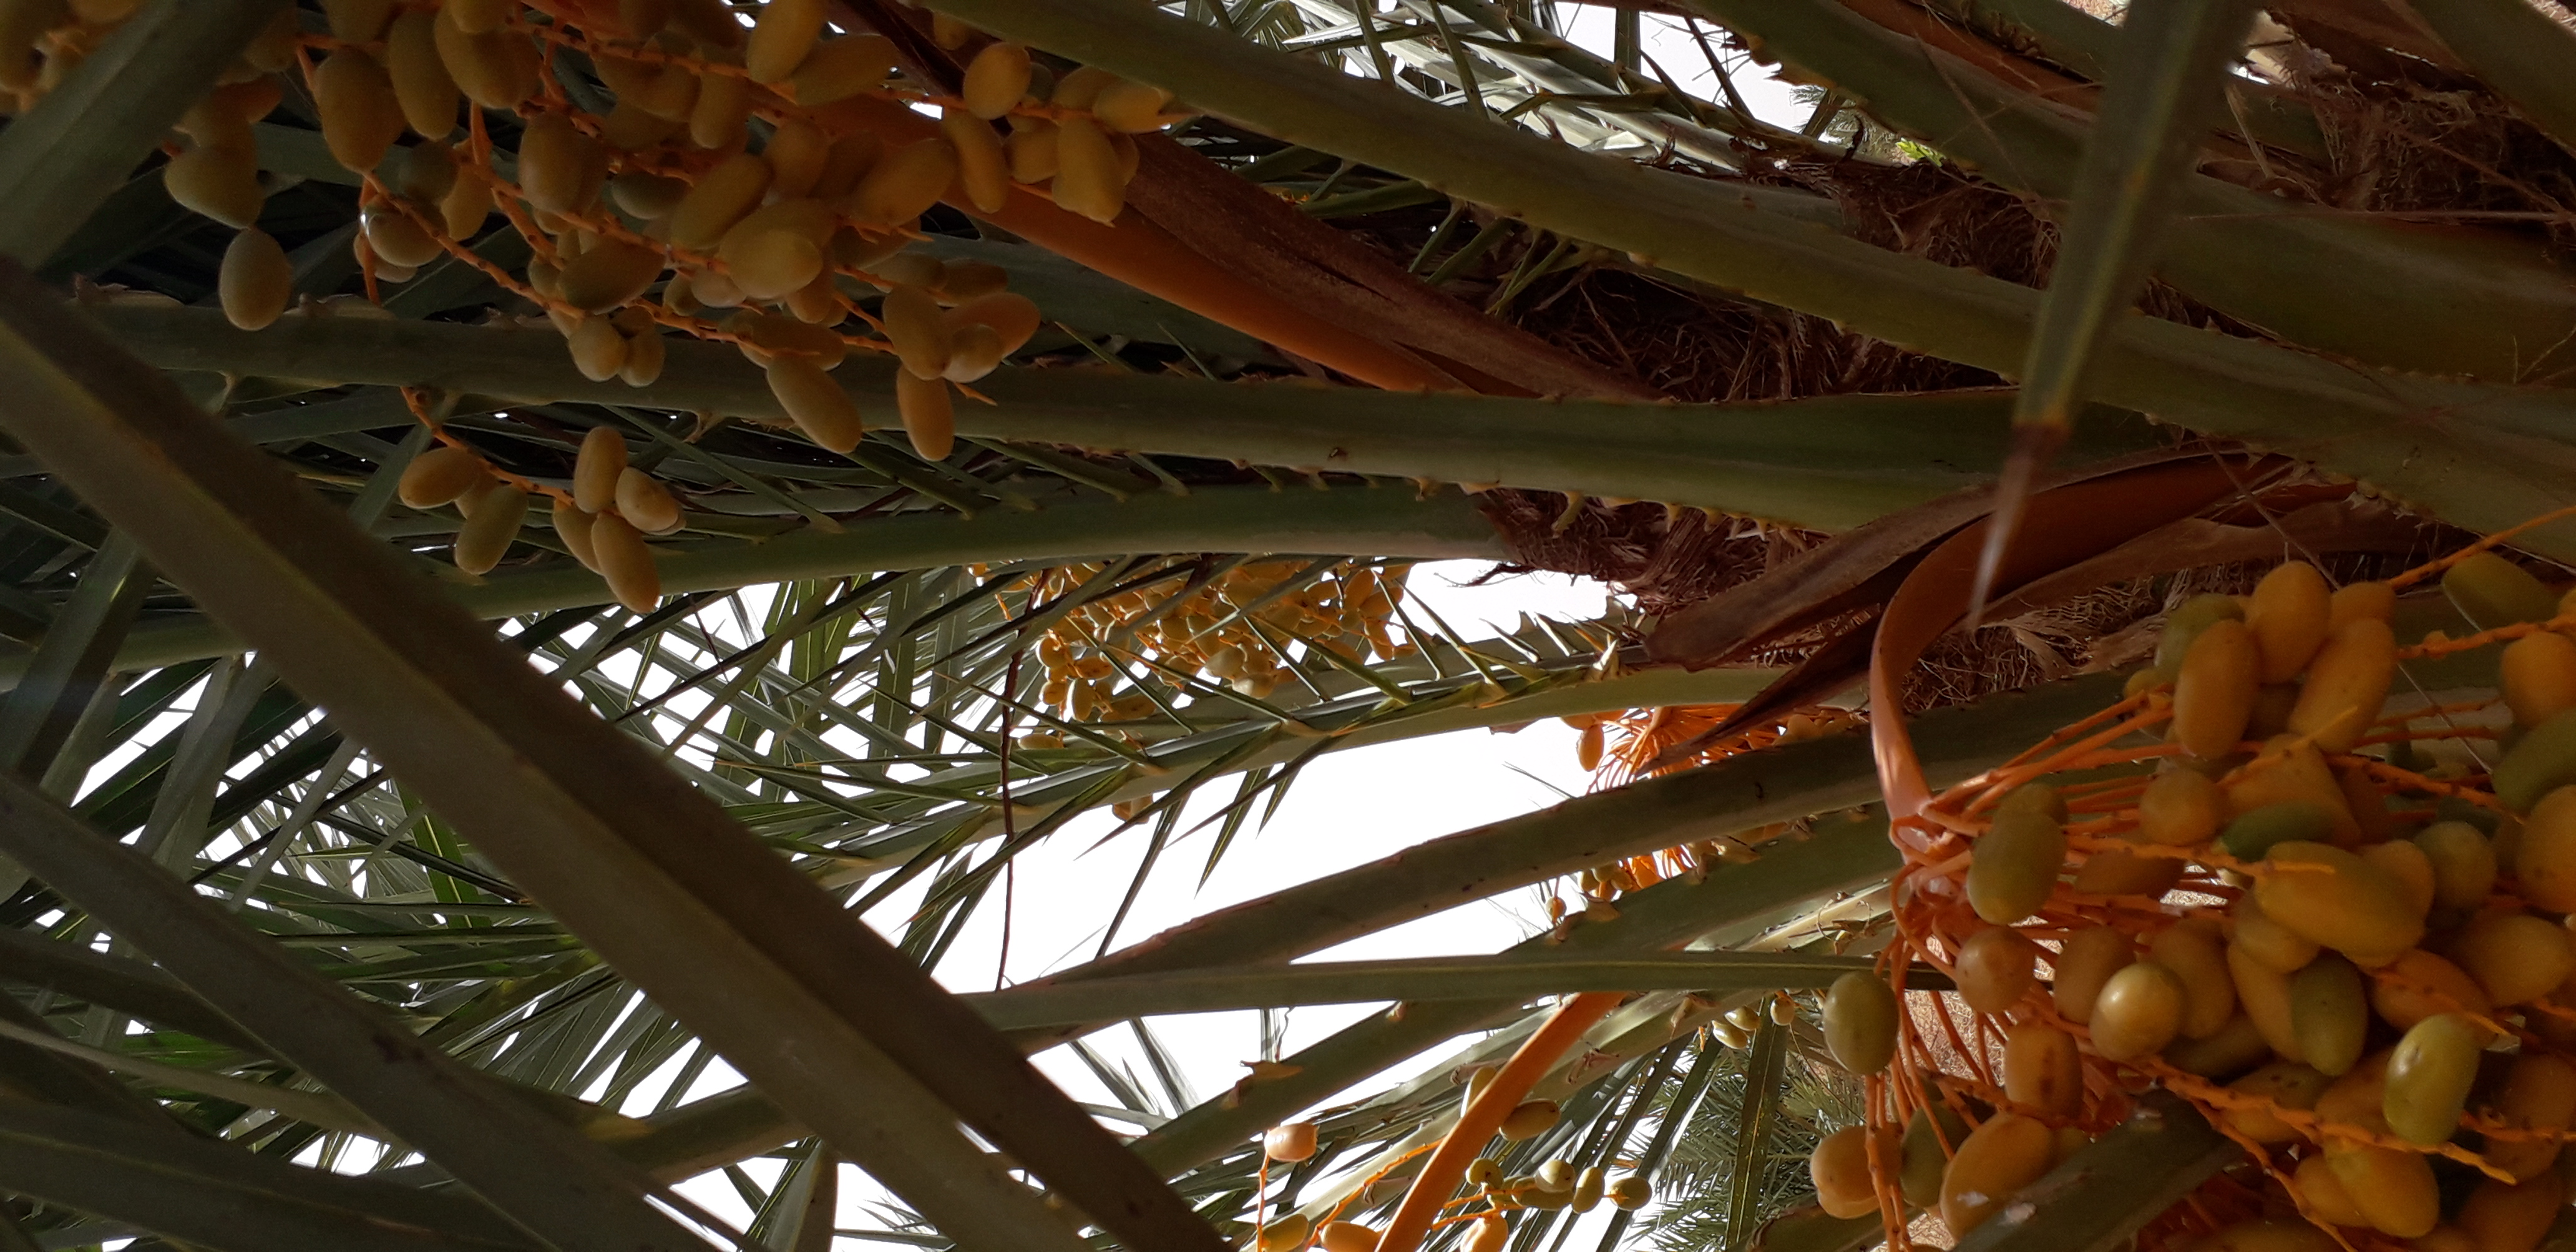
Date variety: kholt